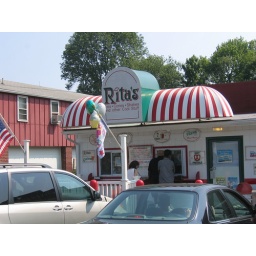
Be cool eat a Rita's! Down the street from my old house in Delaware.